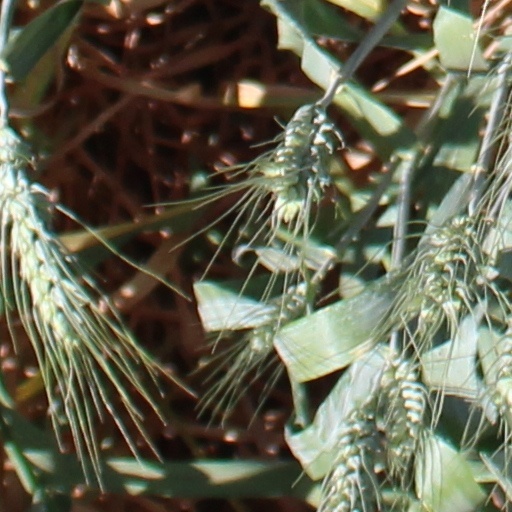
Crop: wheat